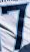
Number: 7